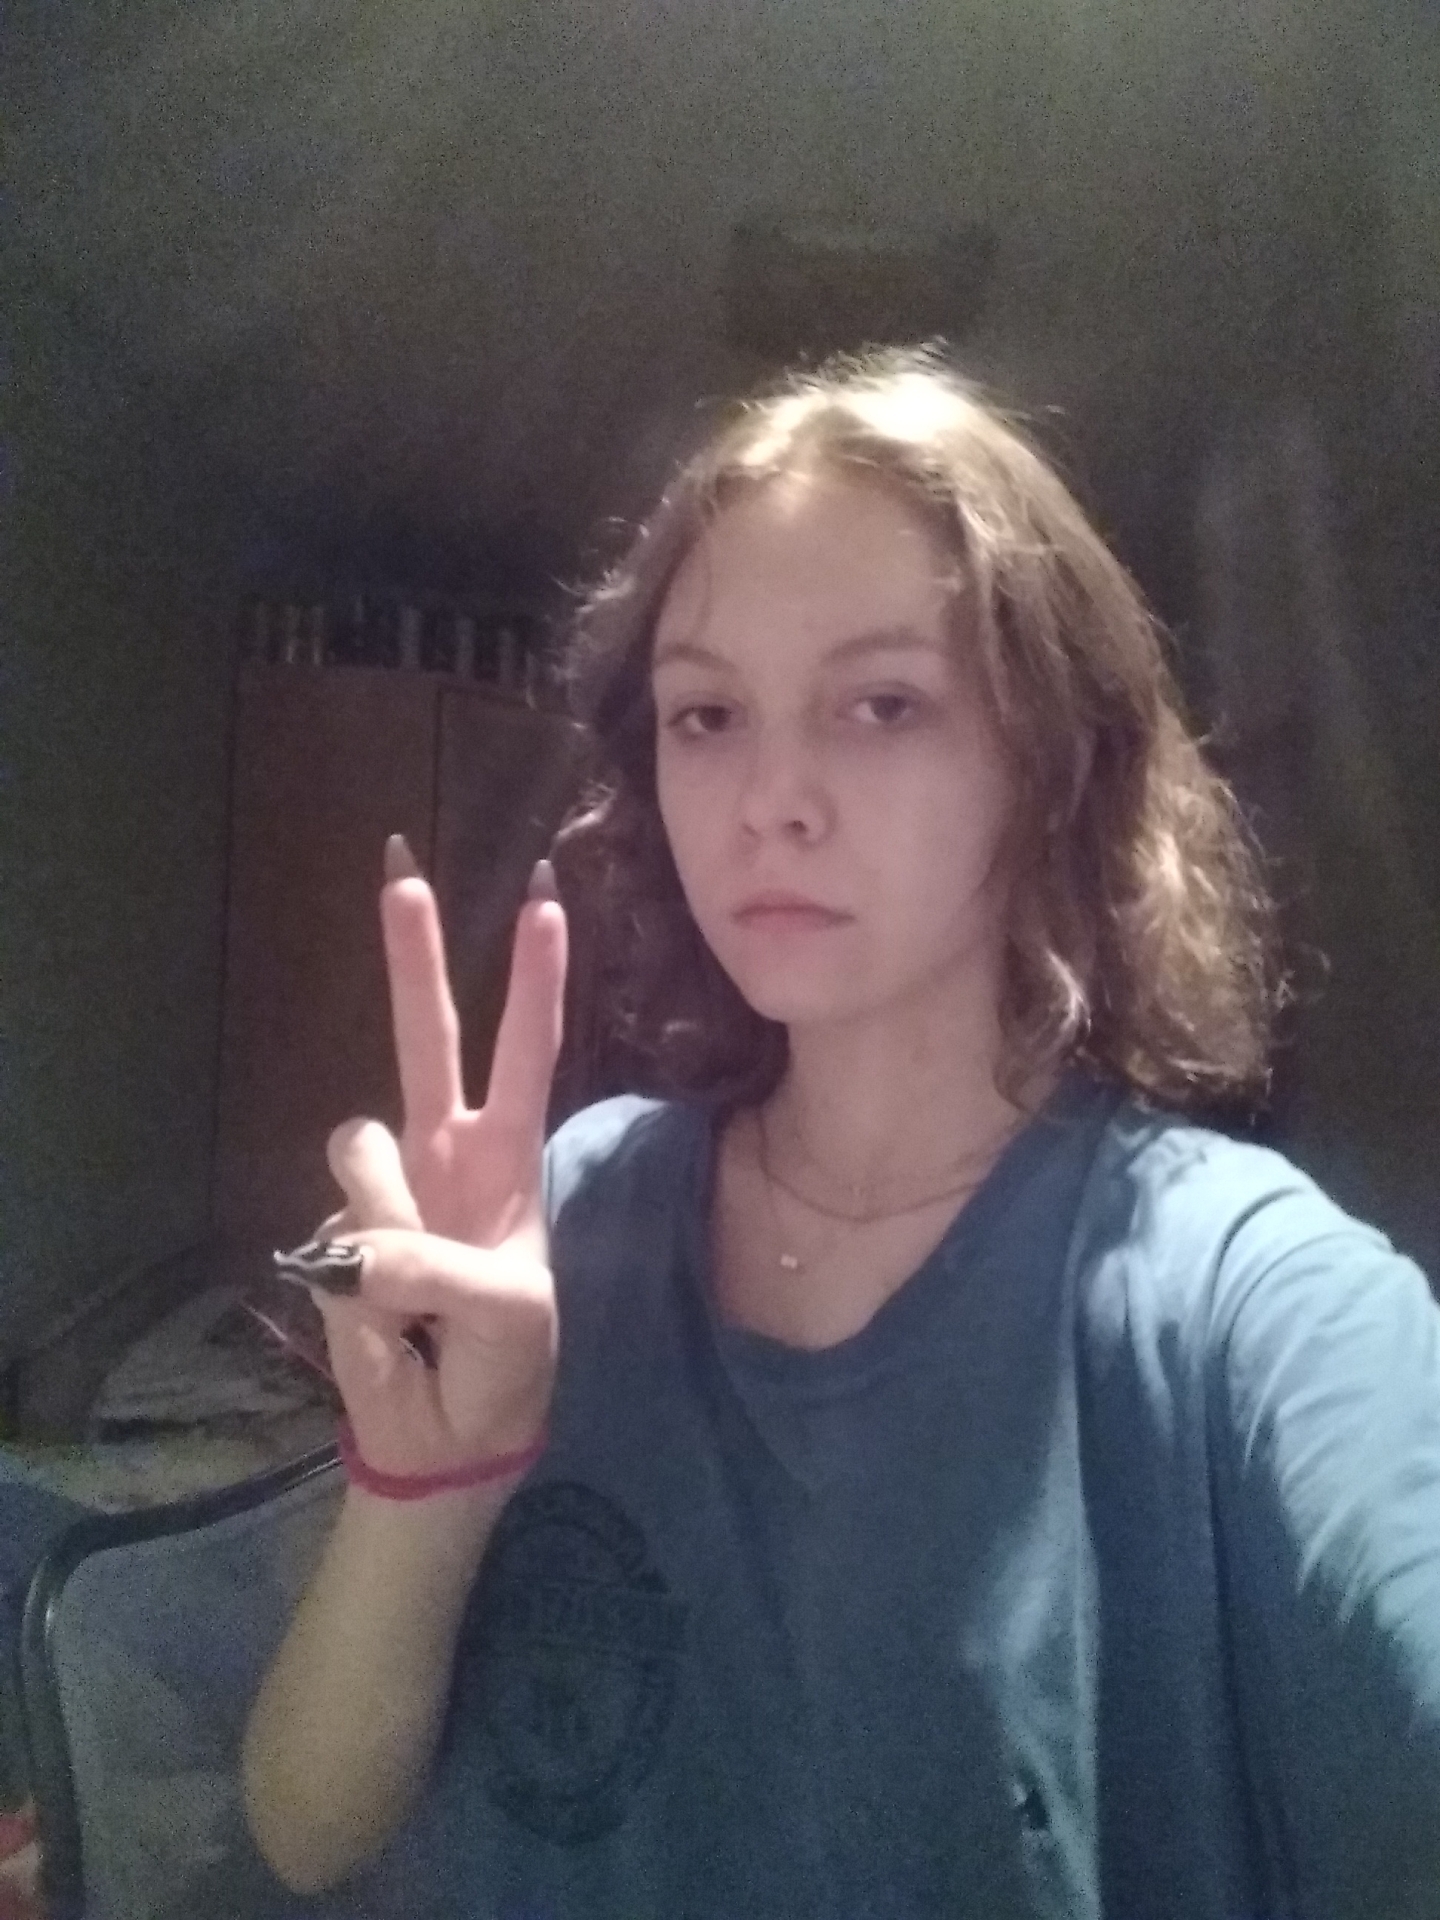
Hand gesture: peace